Question: Please indicate a possible affordance area of the bottle that can be used for twisting
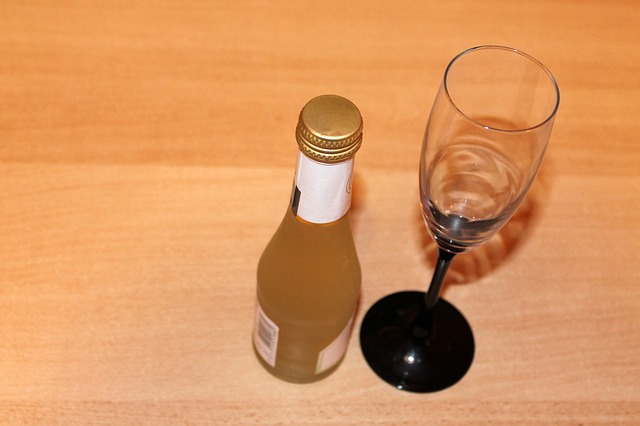
Answer: [422, 42, 565, 163]